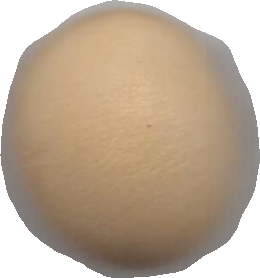
Variety: Dega